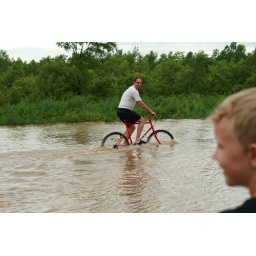
A neighbor wanted to see how high the water was on the street in front of the neighborhood.